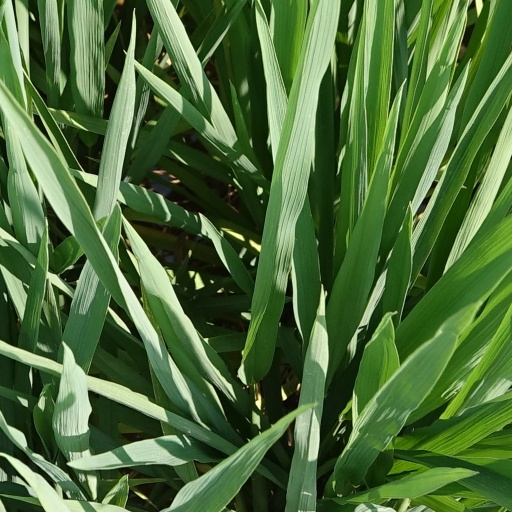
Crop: rice